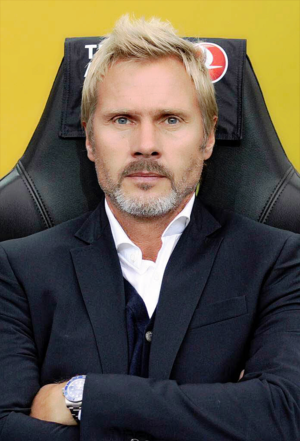
Thorsten Fink, né le 29 octobre 1967 à Dortmund, est un footballeur allemand désormais entraîneur.